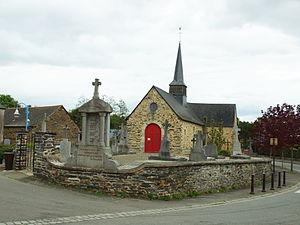
Veneffles (Châteaugiron, Ille-et-Vilaine, France)
Veneffles est une ancienne commune d'Ille-et-Vilaine dont les origines remontent au Moyen Âge et qui a existé de 1790 à 1971, date à laquelle elle a intégré par fusion simple à Châteaugiron.